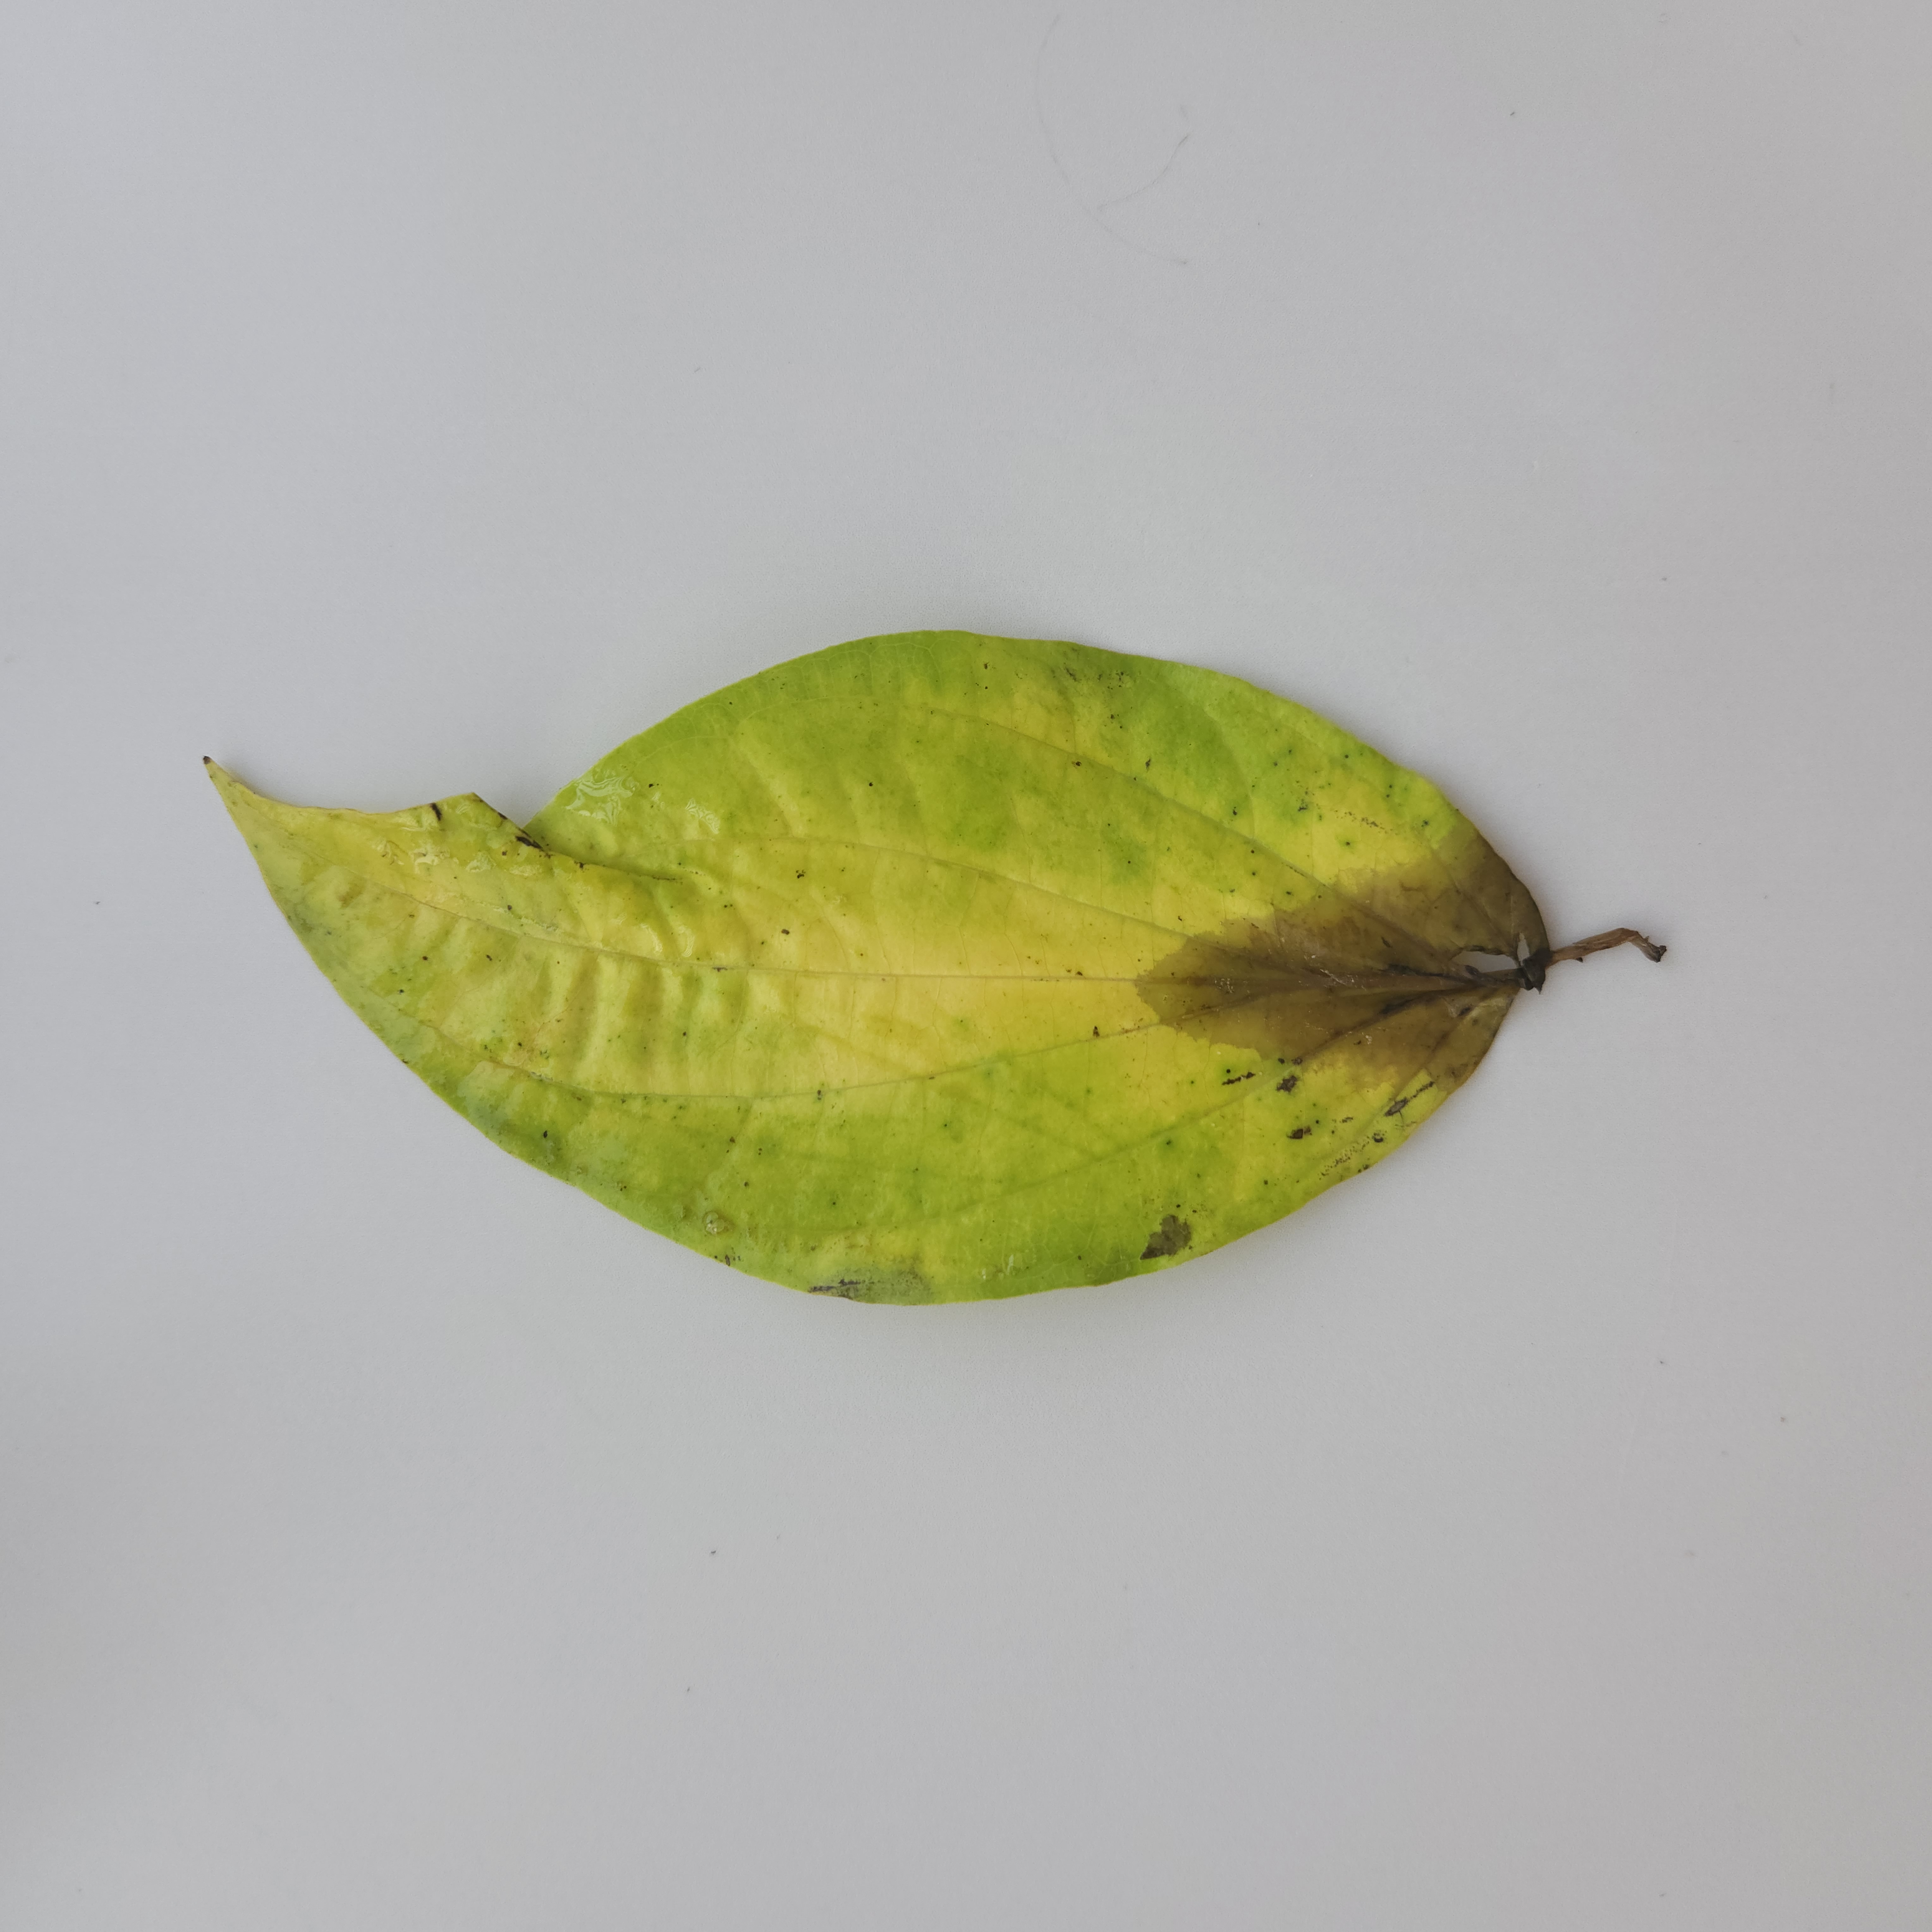
Label: Diseased